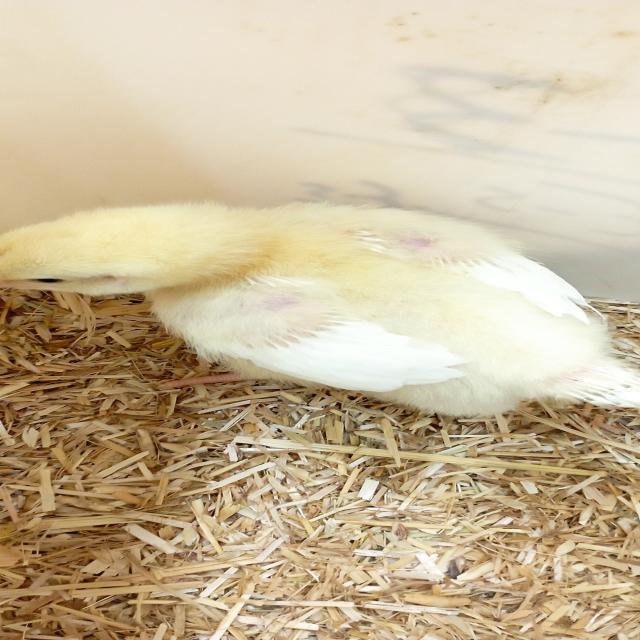
Weight: 214 g